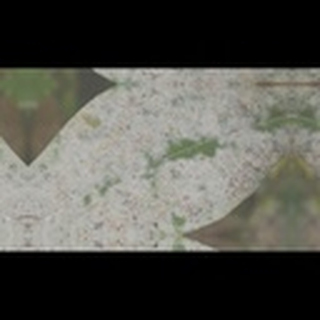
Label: cotton_powdery_mildew